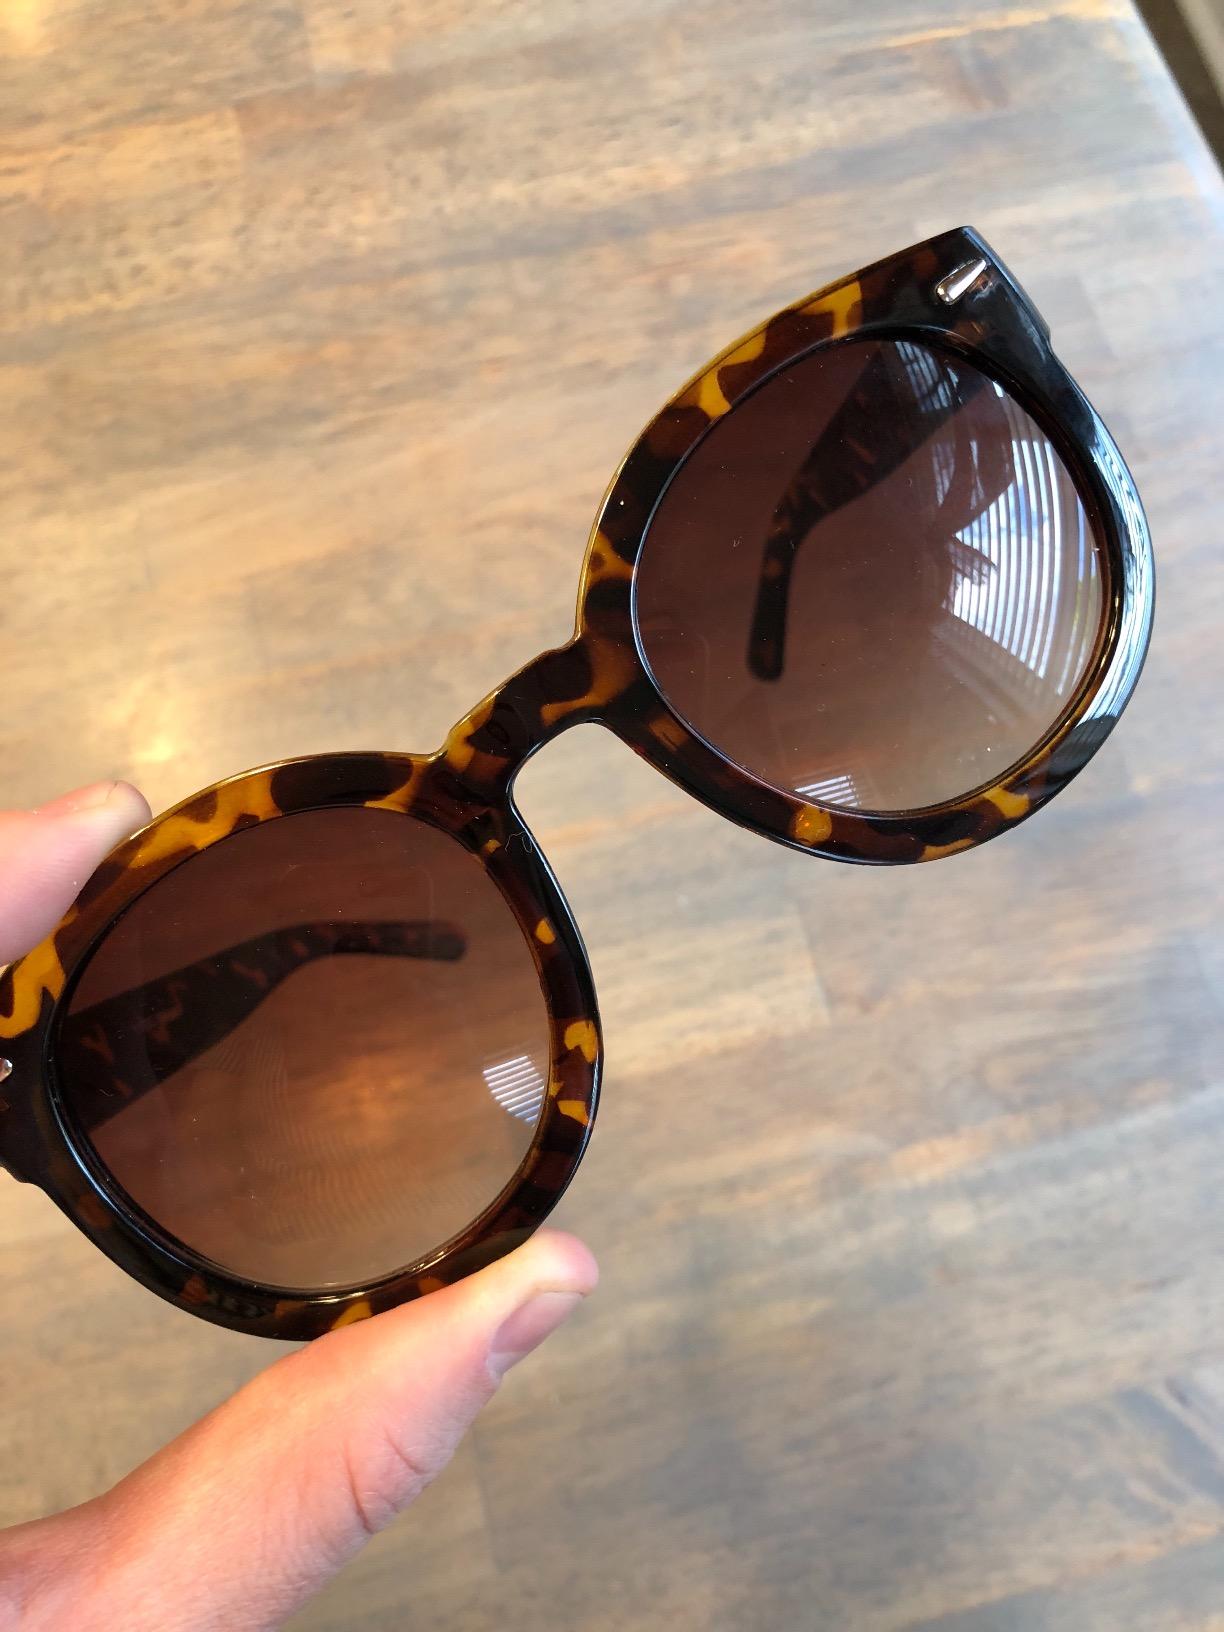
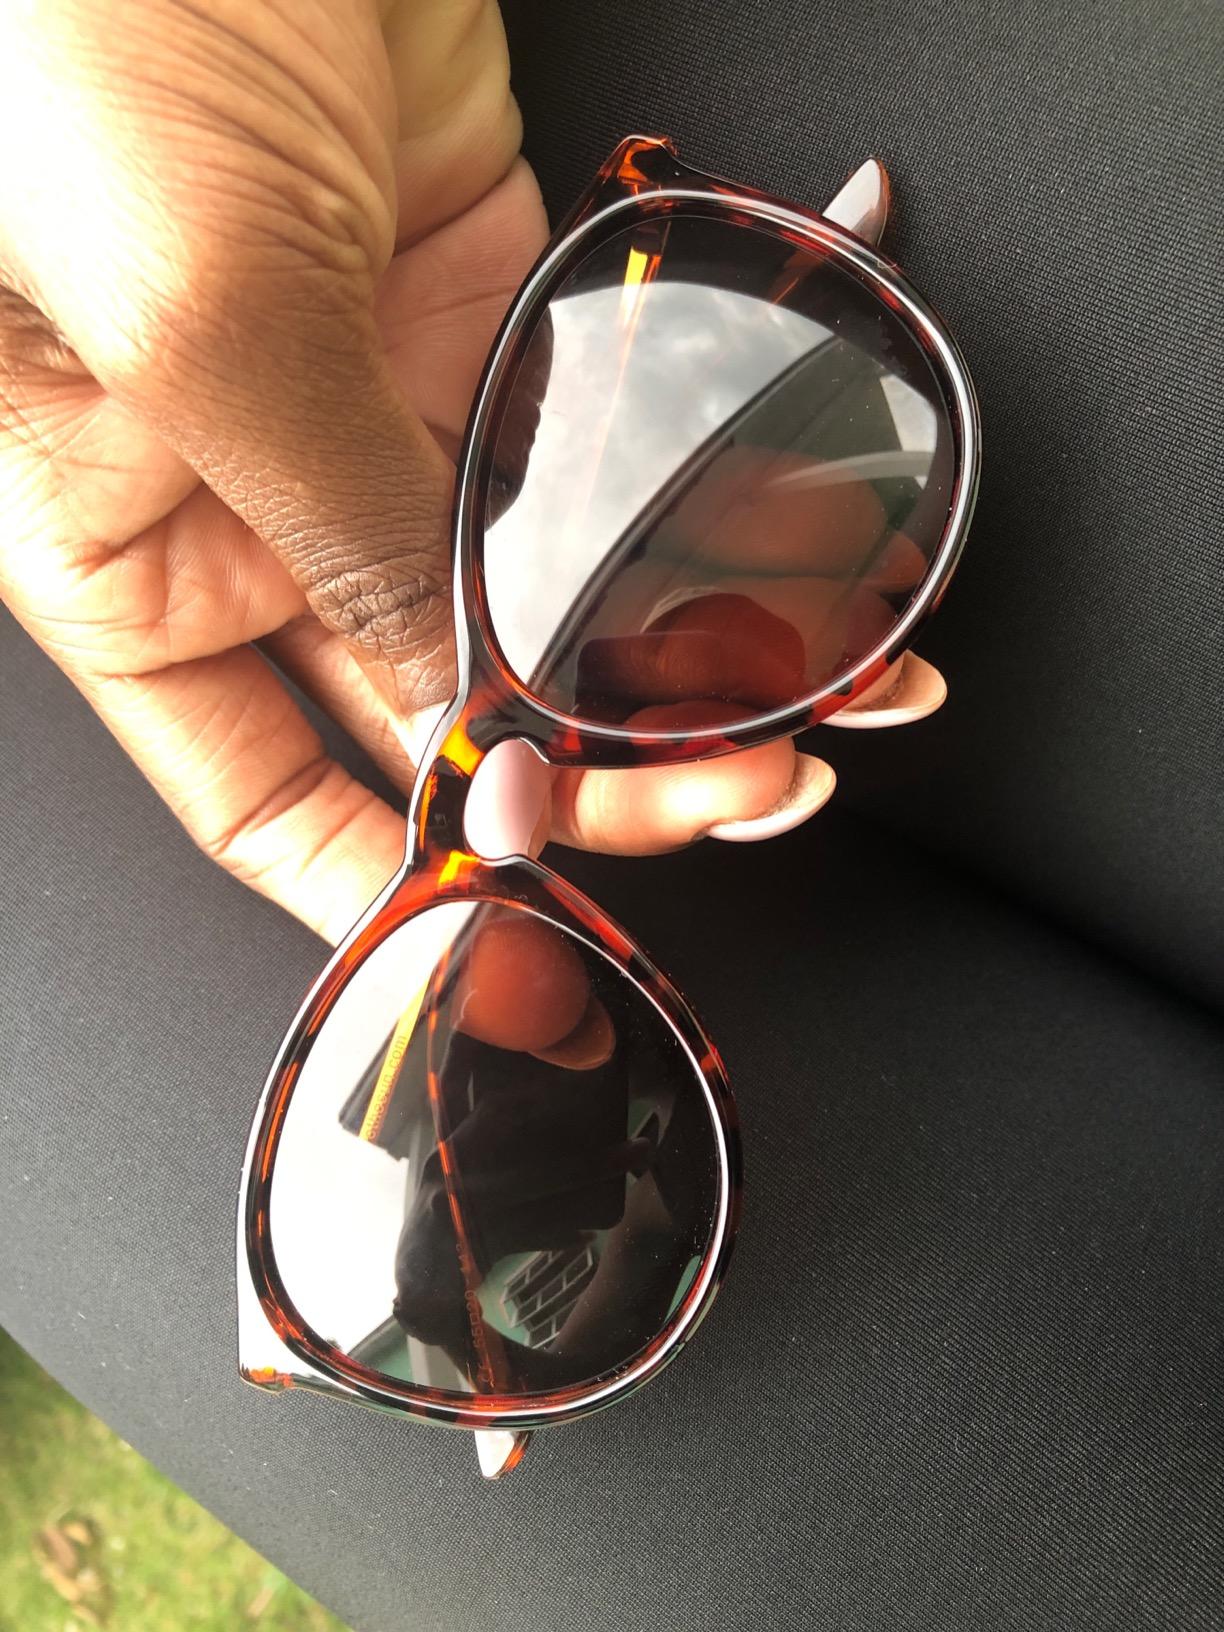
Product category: accessories_sunglasses
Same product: no